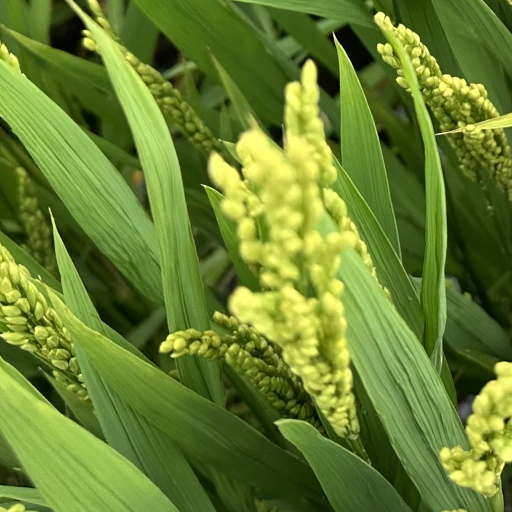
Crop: rice